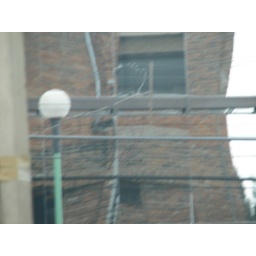
reflection in a glass building